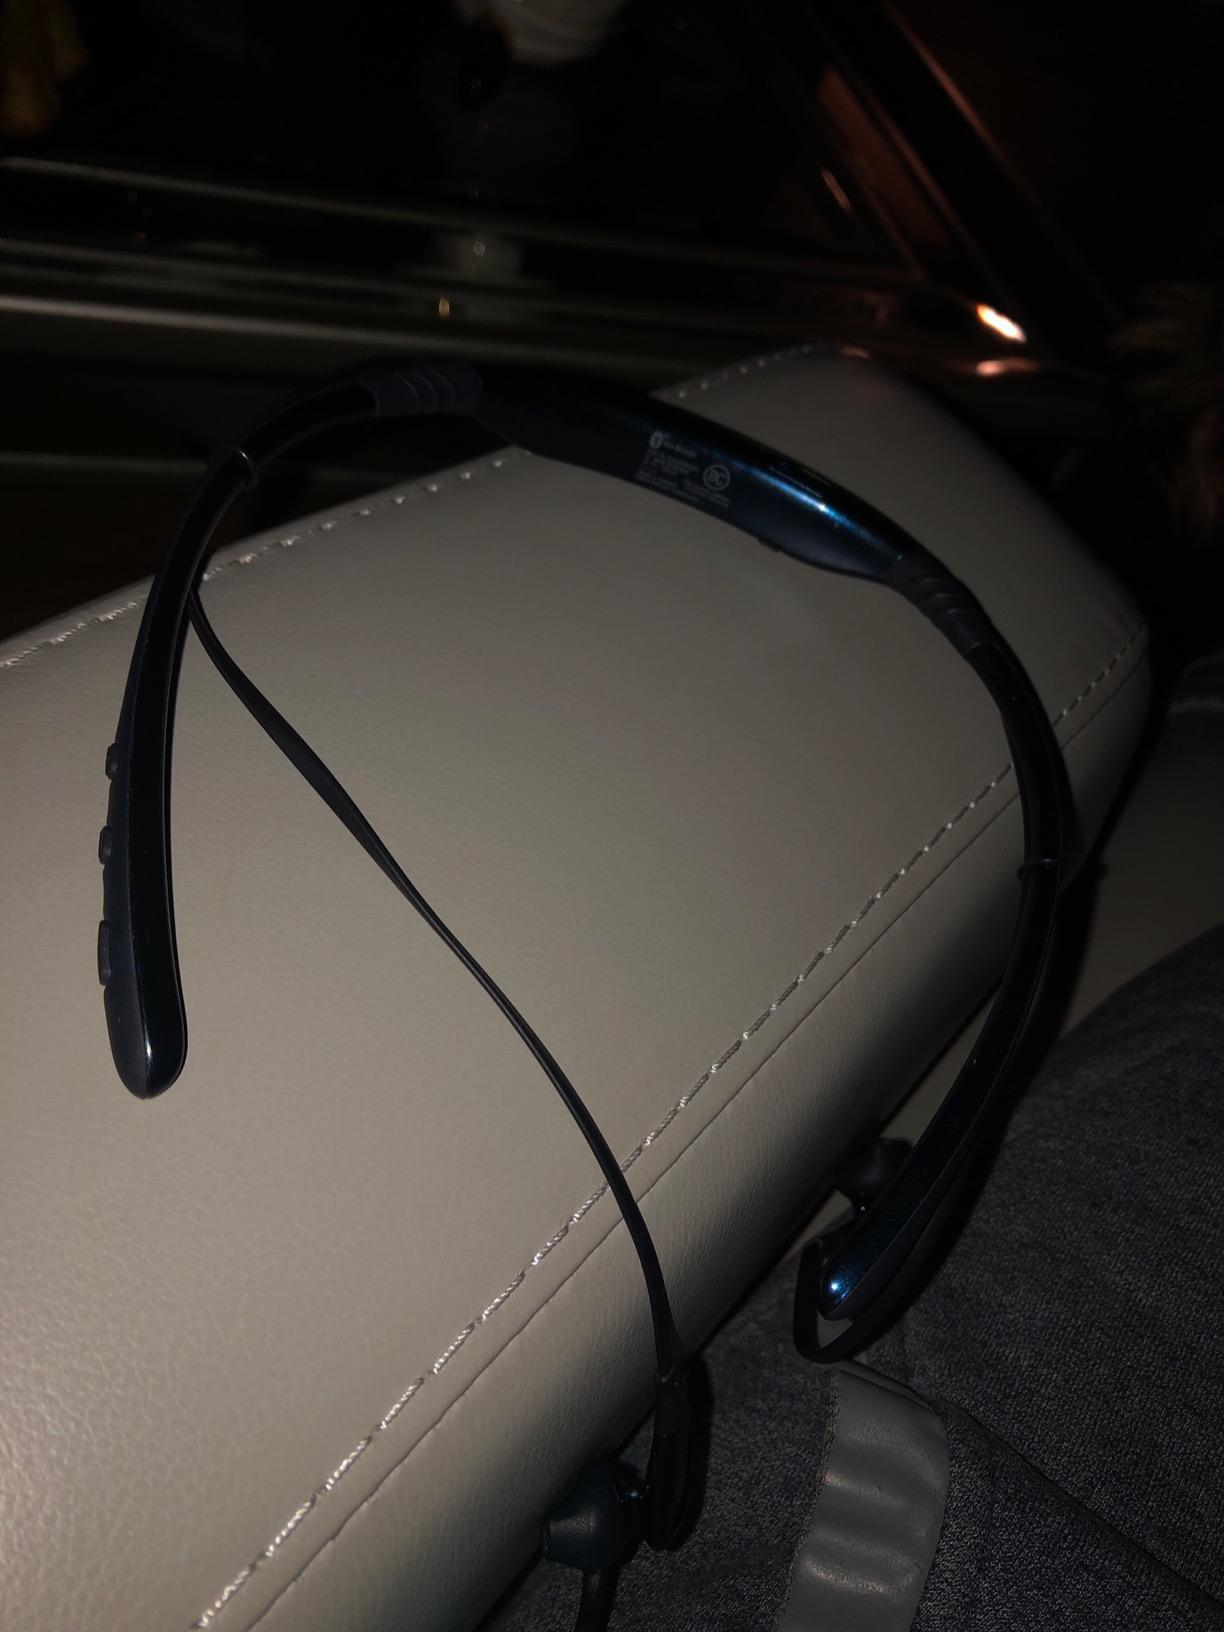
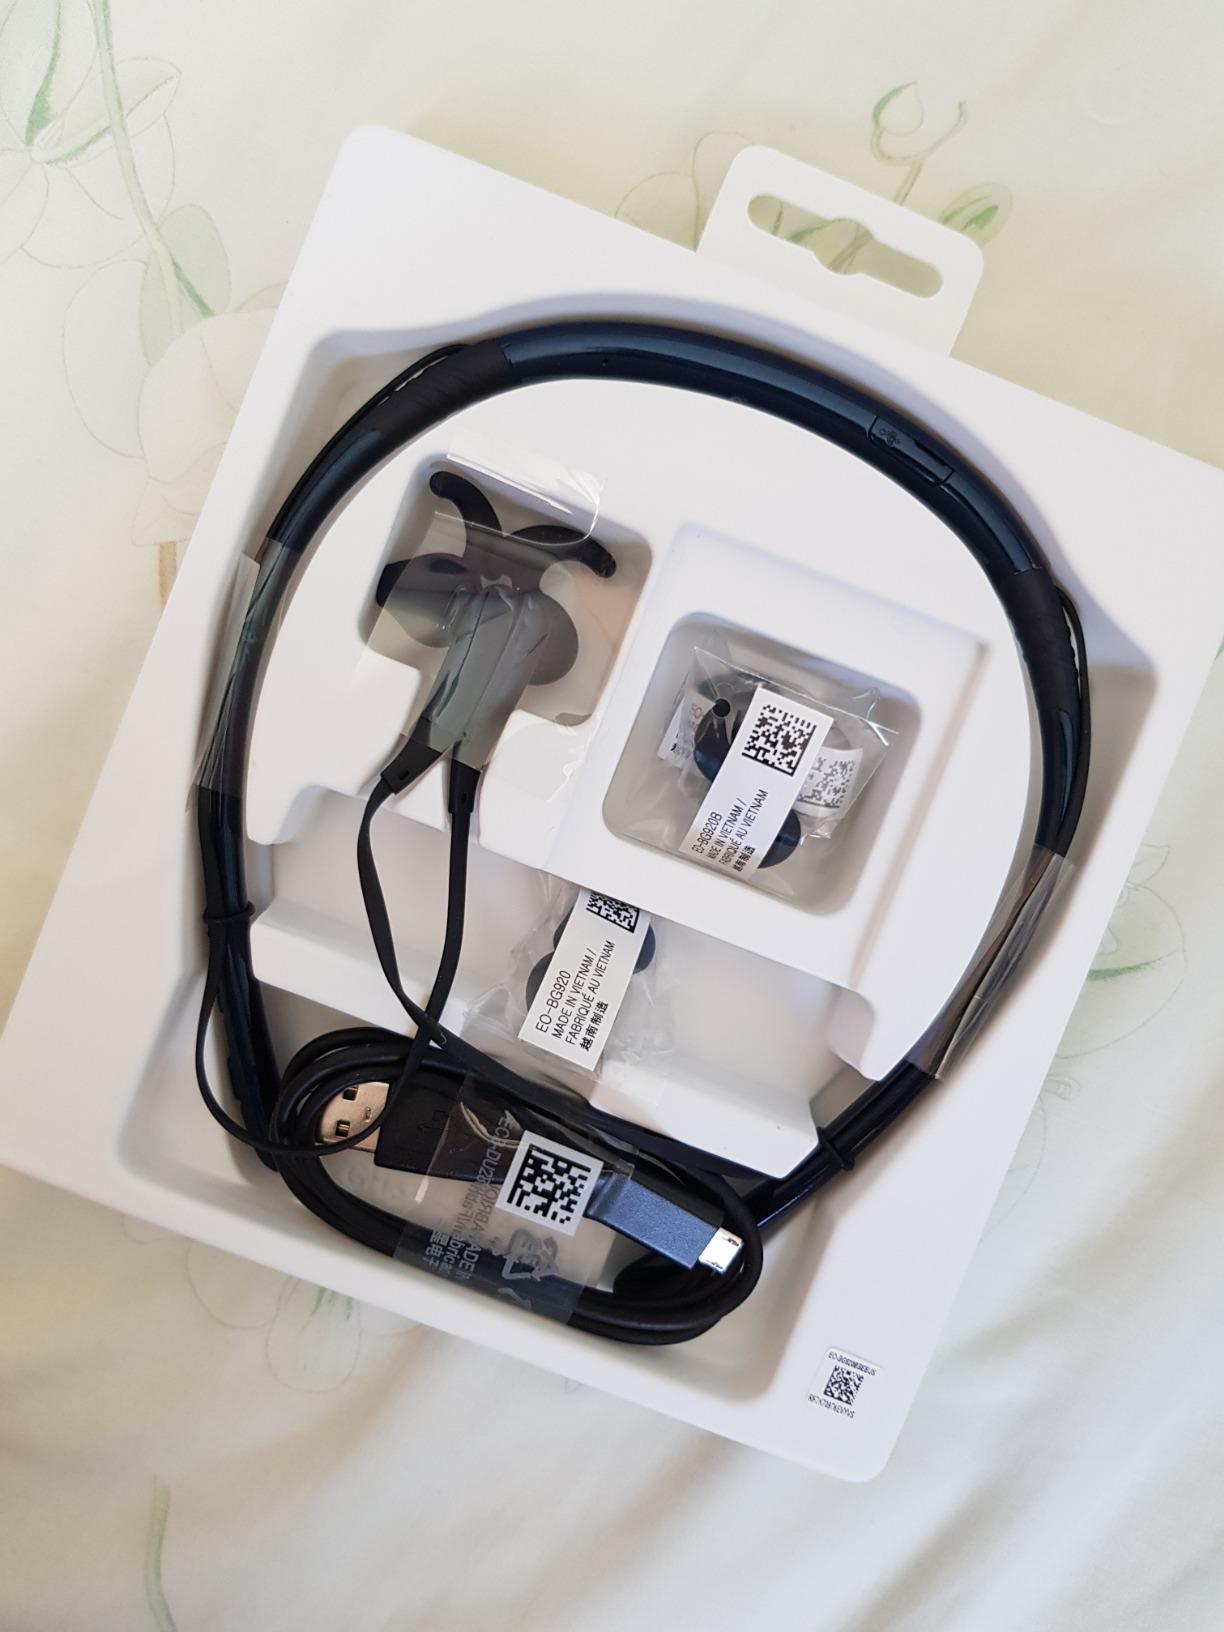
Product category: headphones
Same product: yes